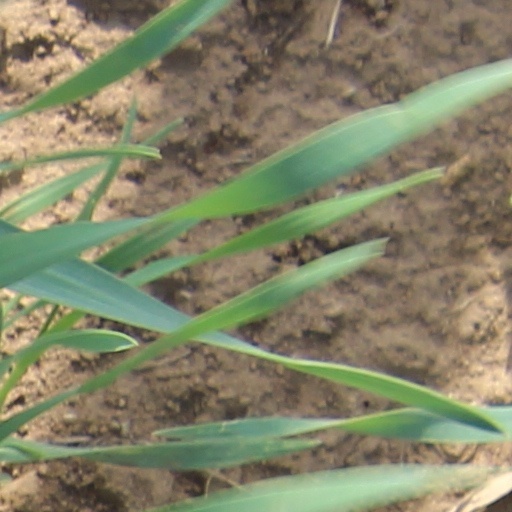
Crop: wheat